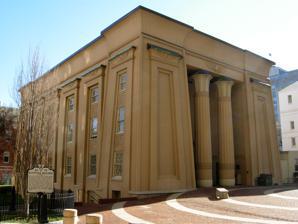
Building: Egyptian Building
Country: United States of America
Year built: 1845
For other buildings known as the Egpytian Building, see Egyptian Building (disambiguation) . United States historic place Egyptian Building U.S. National Register of Historic Places U.S. National Historic Landmark Virginia Landmarks Register Front view of the Egyptian Building Show map of Virginia Show map of the United States Location Richmond, Virginia Coordinates 37°32′25″N 77°25′45″W / 37.54028°N 77.42917°W / 37.54028; -77.42917 Built 1845 Architect Thomas Stewart Architectural style Egyptian Revival NRHP reference No. 69000321 VLR No. 127-0087 Significant dates Added to NRHP April 16, 1969 Designated NHL November 11, 1971 Designated VLR November 5, 1968 The Egyptian Building is a historic college building in Richmond, Virginia , completed in 1845.  It was the first permanent home of the Medical Department of Hampden-Sydney College . In 1854, they received an independent charter after parting ways with the college. In 1893, the building became the inaugural home for the Medical College of Virginia , MCV) and now is a part of Virginia Commonwealth University . It is considered by architectural scholars to be one of the finest surviving Egyptian Revival -style buildings in the nation. The Egyptian Building was added to the Virginia Landmarks Register in 1968, the National Register of Historic Places in 1969, and designated as a National Historic Landmark in 1971. It is the oldest medical college building in the South. History Students and faculty in front of the Egyptian Building in the late 19th century. After several years based in the Union Hotel, the Hampden-Sydney College board decided they needed a space specifically created for medical education. Aid was sought to pay for the structure, and the Commonwealth offered a $25,000 loan while the City of Richmond donated $2,000. The board chose the noted Philadelphia architect, Thomas Somerville Stewart , who had just completed the new St Paul's Episcopal Church , to construct the new building. Stewart chose for his design the Egyptian Revival mode, considered to be an exotic style.  This choice was deemed appropriate by the board because it was considered that the origins of medicine went back to the Egyptian physician, Imhotep . Sir William Osler wrote that Imhotep was the "first figure of a physician to stand out clearly from the mists of antiquity." The Egyptian Building was originally called College Building, and later the Old College Building. The National Register of Historic Places considers it to be the oldest medical college building in the South . The battered corners of the walls of the structure recall the temples of ancient Egypt . The building housed most educational activities until the 1890s and included medical lecture halls, a dissecting room, an infirmary and hospital beds for medical and surgical cases. The building was restored in 1939 by the architects, Baskervill and Son, in honor of Dr. Simon Baruch, an 1862 graduate of the Medical College of Virginia . At that time the interior of the building was remodeled to carry on the Egyptian style. The building has been in continuous use since it was built in 1845. In 1969 it became a historic landmark, and in 1995 it celebrated its 150th anniversary. It has at one time or another been used by every school in the Medical College. The MCV campus has a strong sentimental attachment to the Egyptian Building, and it is the most prominent feature of the VCU seal. At Founders' Day exercises held at the Egyptian Building in December 1940, historian Dr. Wyndham Blanton commented to alumni and guests: What old Nassau Hall is to Princeton , what the Wren Building is to William and Mary , what the Rotunda is to the University of Virginia , the Egyptian Building is to the Medical College of Virginia . It is a shrine, a sanctuary of tradition, the physical embodiment of our genius. It is a spiritual heritage. In a world often accused of cold materialism, with an ideology of human self-sufficiency, and an adoration of objects that can be handled and seen, there is a need for things of the spirit, if science is to do more than make life safer, longer and more comfortable. Architecture Detail of east portico. The building is constructed from brick , stucco and cast iron . Its battered walls—thinner at the top than at the bottom—give an impression of solidity and height. This effect is emphasized by the relatively minimal windows for a five-story building. These windows are diamond paned and incorporated without a style break.   A primary feature of the building is its distyle in antis porticoes with monumental columns at each end.  The columns have intricate palm frond capitals. The shafts of each column represent bundles of reeds. Several obelisks flank the structure and are connected by a cast-iron fence that incorporates what appears to be hermai , resembling sarcophagi (mummy cases), forged by R. W. Barnes of Richmond. Also prominent throughout the building is the use of the Winged sun disk. On the exterior it is found repeated in the cavetto cornices that cap the pylons . This winged disk represents Horus , as a sun disk with outstretched wings, flanked by the goddesses Bekbet and Uaset in the form of snakes. This is the form Horus took in Egyptian mythology when he battled the god Set . On the interior, the lotus flower design is used repeatedly. The interior colors have intentional symbolic meaning: red represents divine love; blue represents divine intelligence; and the golden yellow represents the mercy of God. Hieroglyphs are incorporated in the antechamber decorations and the floor tiles depict a large scarab beetle. The lintel, or horizontal part of the doorjamb, bears a different set of messages. On the left is reads, " Tutankhamen : To whom life is given forever" and on the right it reads,"Tutankhamen: Living image of Amon ." This message likely represents the fervor with which the public associated Egypt with the child Pharaoh , King Tut (Tutankhamen), who was discovered in 1922, very near to when this interior was remodeled. See also List of National Historic Landmarks in Virginia National Register of Historic Places listings in Richmond, Virginia References